Hellbent (novel)

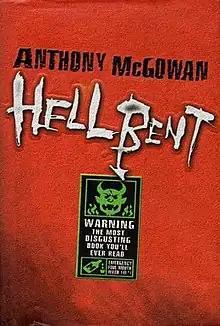
First edition (publ. Doubleday)

HellBent is a 2005 novel by Anthony McGowan. It tells the story of Connor O'Neil and his dog, who are killed by an ice cream van and sent to hell. It was received very well, despite being called "Down-right disgusting just for the sake of it".